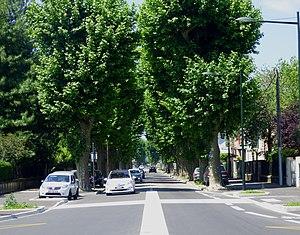
L'avenue du Grand Port à Aix-les-Bains (D991), en direction du lac du Bourget de la Chautagne.
Rondeau-Bord du lac est un quartier résidentiel défini par l'Insee situé à l'est d'Aix-les-Bains, dans le département de la Savoie, en région Auvergne-Rhône-Alpes.
Cette page traite des espaces verts d'Aix-les-Bains, ville du département de la Savoie.
Aix-les-Bains, nommée localement Aix, est une commune, station balnéaire et thermale française, située dans le département de la Savoie en région Auvergne-Rhône-Alpes.